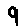
Label: 9